Santi Matteo e Margherita, Ortignano

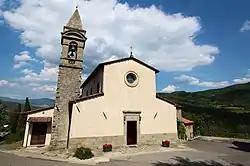
Exterior of the church Santi Matteo e Margherita

Santi Matteo e Margherita is a Catholic parish church in the "frazione" of Ortignano in the town of Ortignano Raggiolo, province of Arezzo, region of Tuscany, Italy. The church is part of the Diocese of Arezzo-Cortona-Sansepolcro.